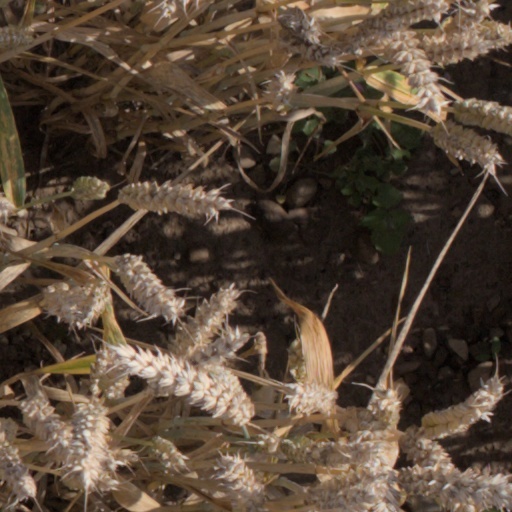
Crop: wheat